Ganges

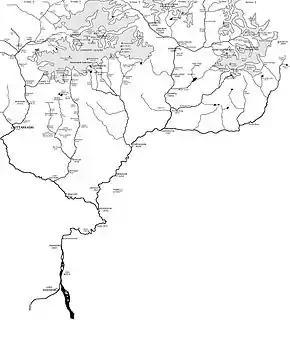
The Himalayan headwaters of the Ganges River in the Garhwal region of Uttarakhand, India.

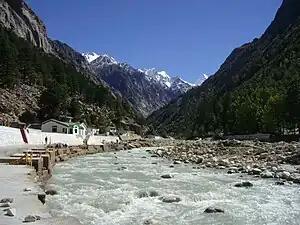
Bhagirathi River at Gangotri.

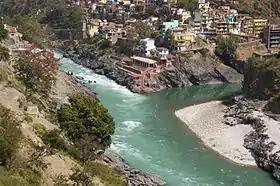
Devprayag, confluence of Alaknanda (right) and Bhagirathi (left), and beginning of the Ganges.

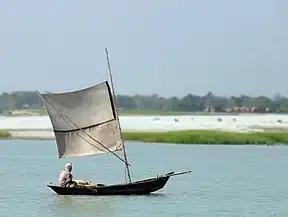
A sailboat on the main distributary of the Ganges in Bangladesh, the Padma river.

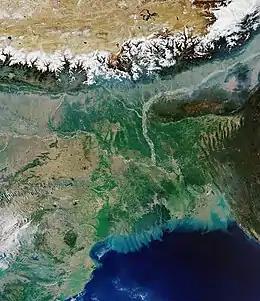
The Ganges delta in a 2020 satellite image.

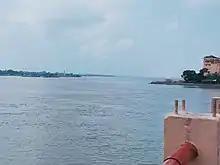
The Ganges at Sultanganj.

The upper phase of the river Ganges begins at the confluence of the Bhagirathi and Alaknanda rivers in the town of Devprayag in the Garhwal division of the Indian state of Uttarakhand. The Bhagirathi is considered to be the source in Hindu culture and mythology, although the Alaknanda is longer, and therefore, hydrologically the source stream. The headwaters of the Alakananda are formed by snow melt from peaks such as Nanda Devi, Trisul, and Kamet. The Bhagirathi rises at the foot of Gangotri Glacier at Gomukh, at an elevation of and was mythologically referred to as residing in the matted locks of Shiva; symbolically Tapovan, which is a meadow of ethereal beauty at the feet of Mount Shivling, just away.